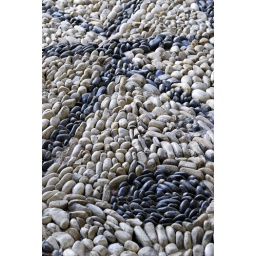
A river rock sidewalk inside Topkapi Palace in Istanbul, Turkey